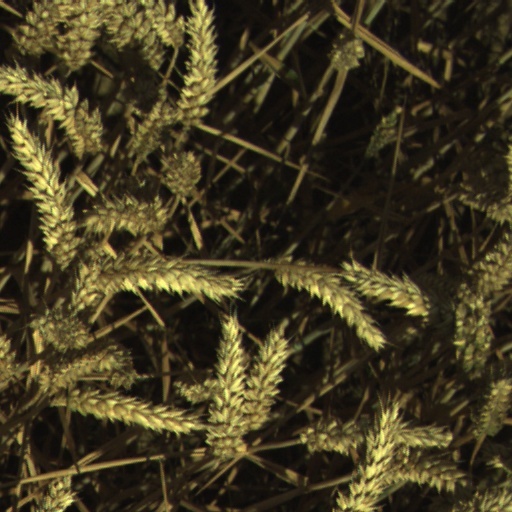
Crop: wheat